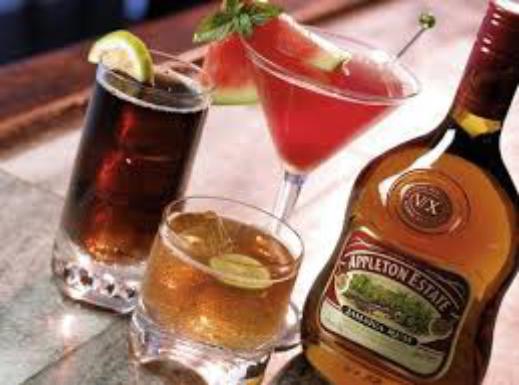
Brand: Appleton Estate
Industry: Food